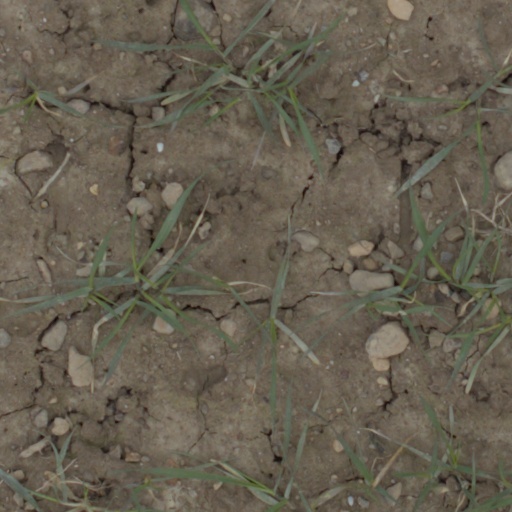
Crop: wheat